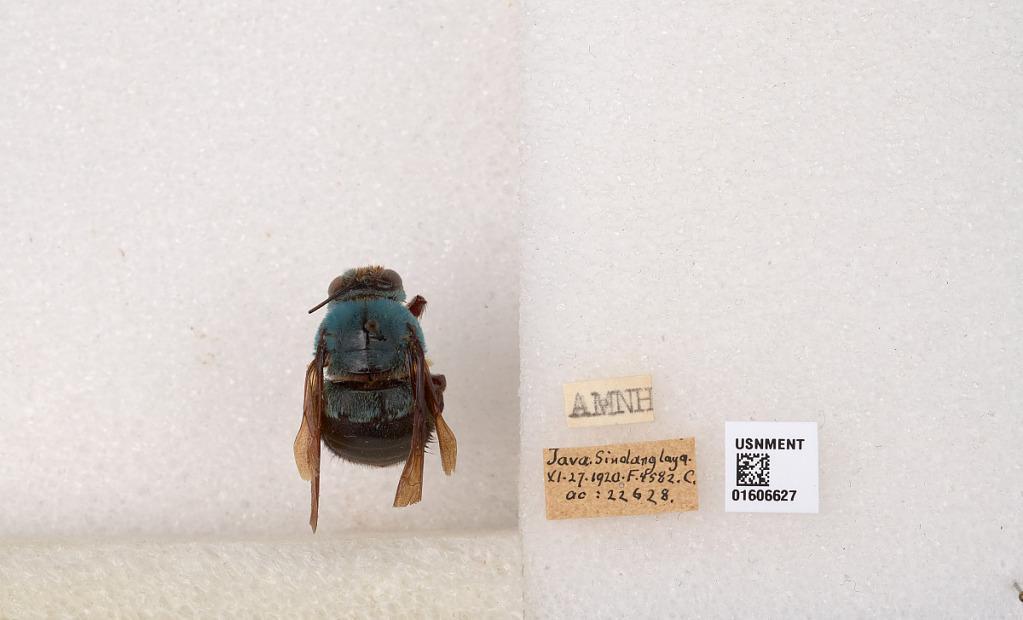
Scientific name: Xylocopa (Koptortosoma) caerulea (Fabricius)
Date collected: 1920-11-27
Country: Indonesia
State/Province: West Java
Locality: Sindanglaya